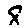
Label: 8